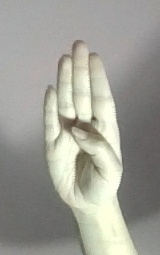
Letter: kaaf